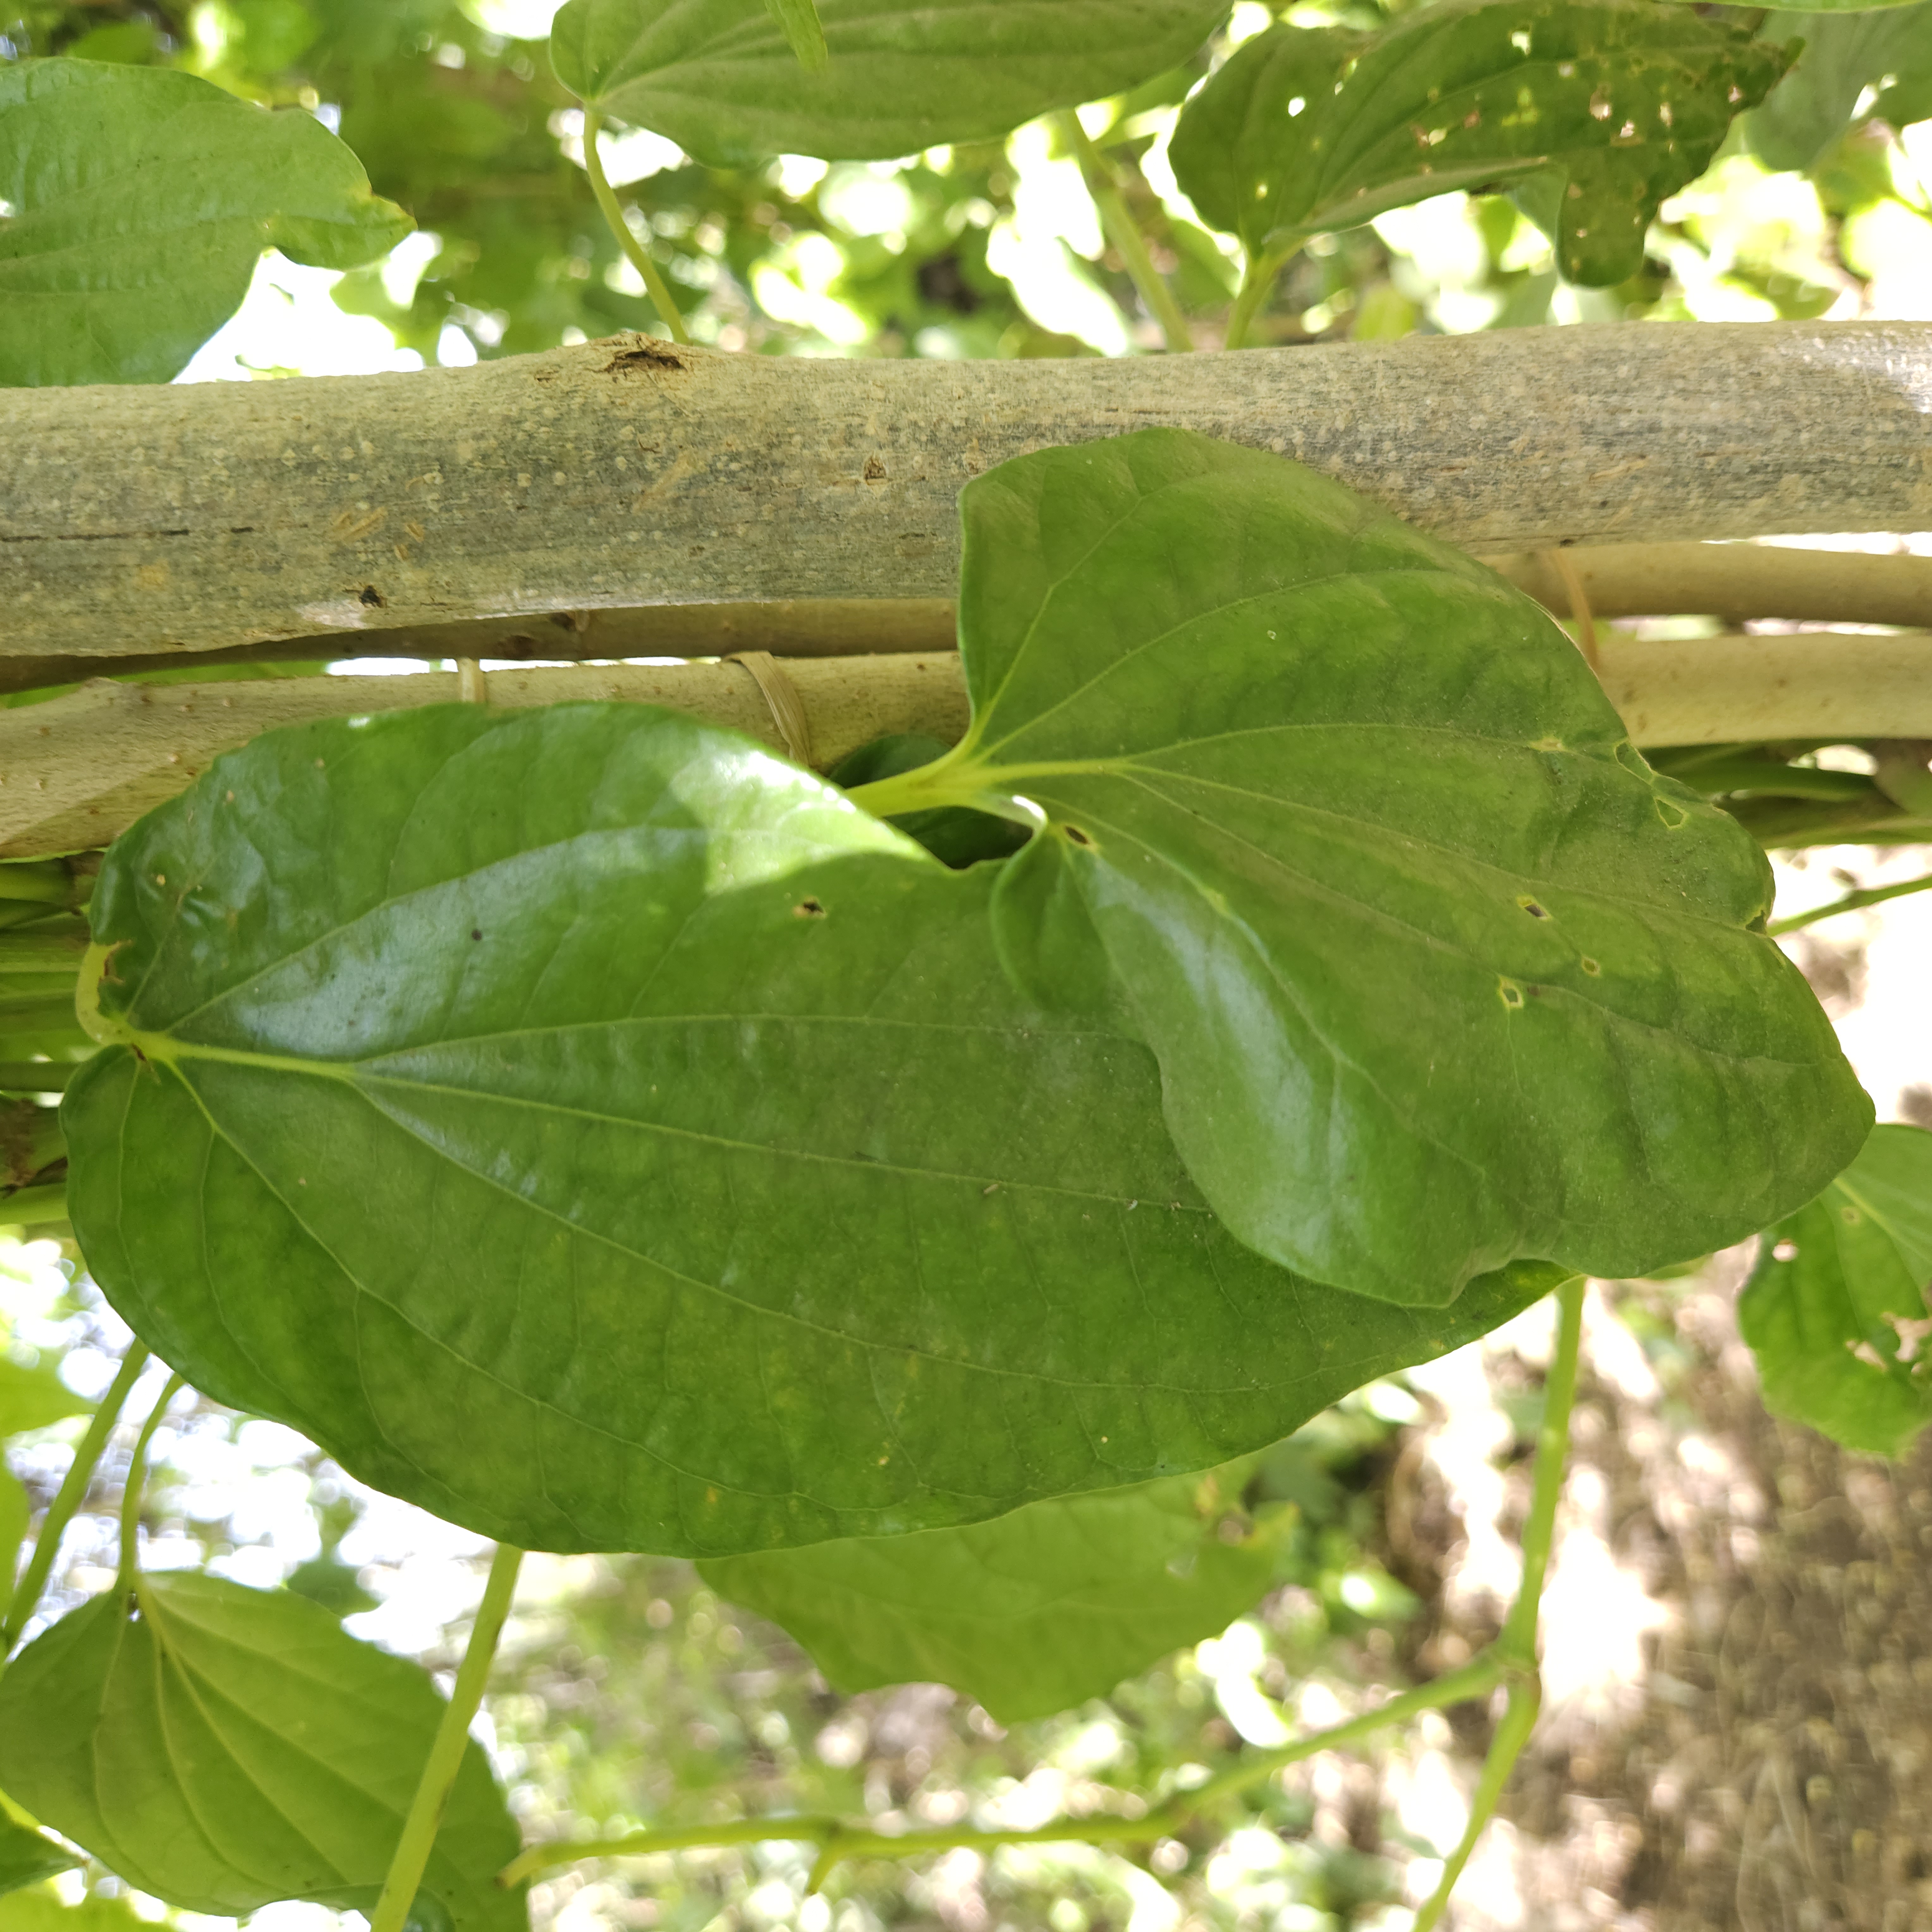
Label: Healthy